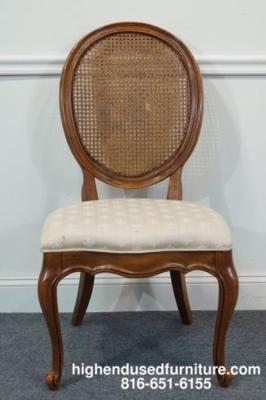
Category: chair